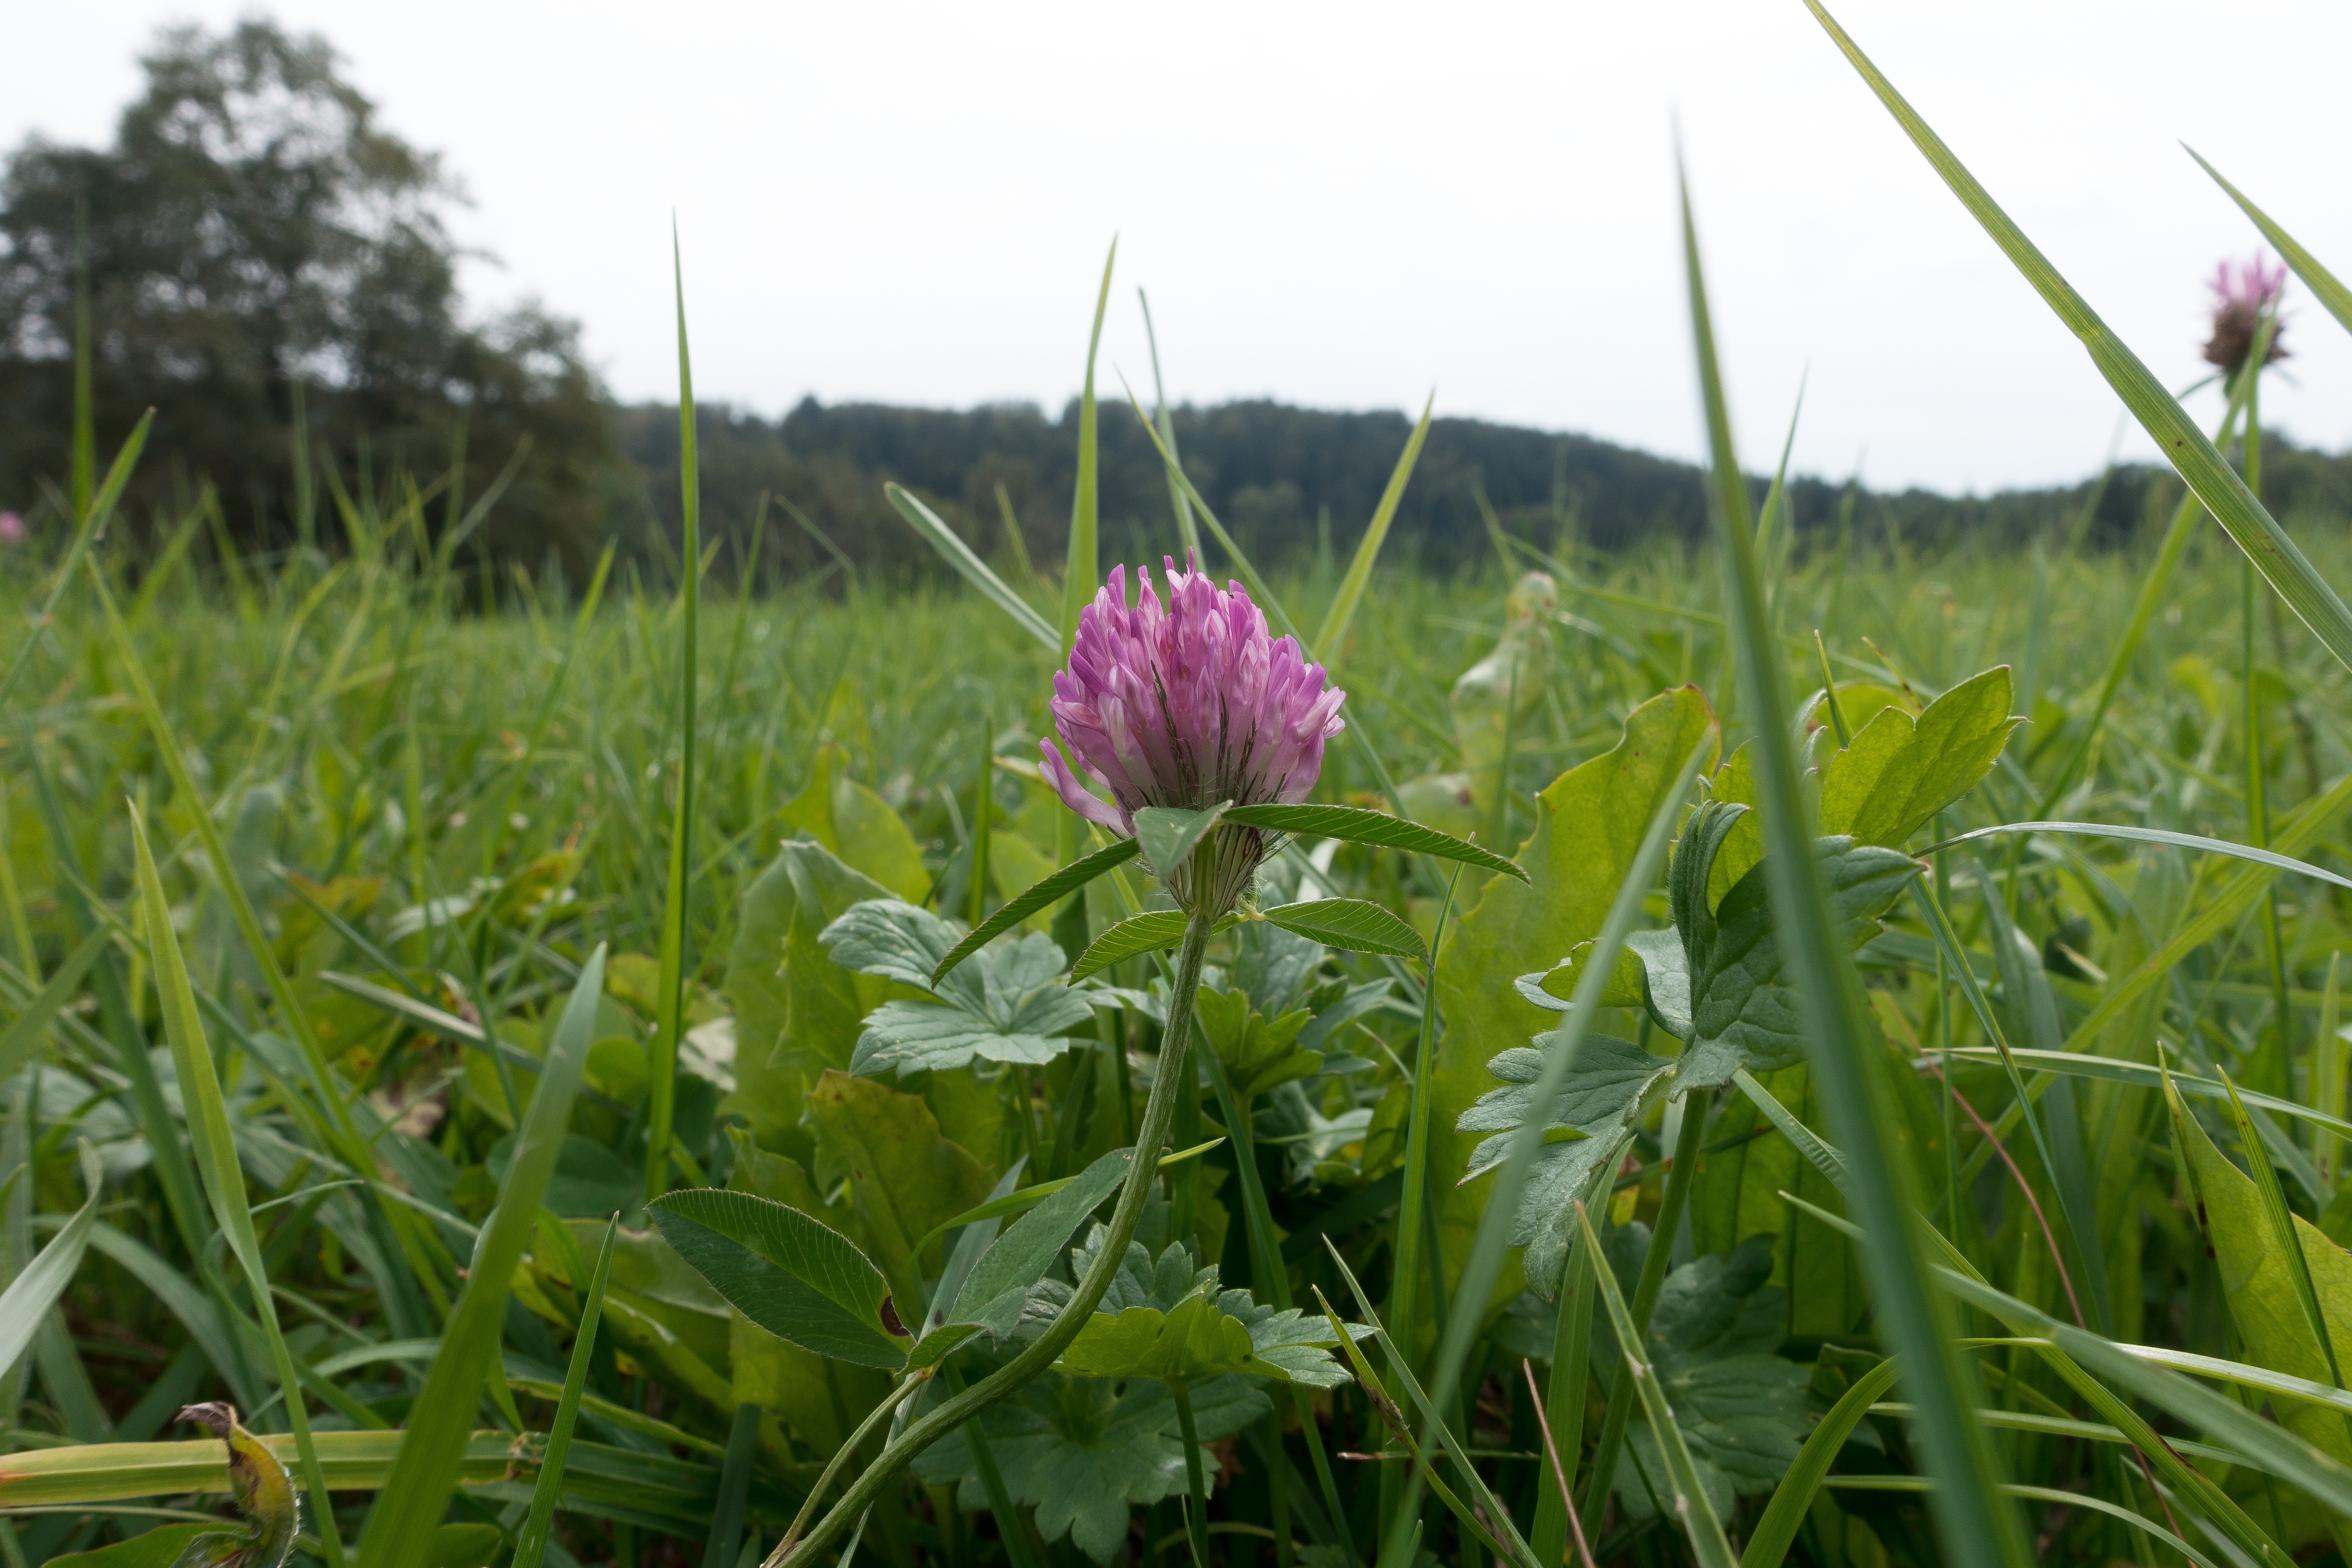
landscape, tree, nature, forest, grass, blossom, plant, sky, field, lawn, meadow, prairie, flower, bloom, crop, pasture, agriculture, flora, wildflower, grassland, klee, flowering plant, grass family, land plant